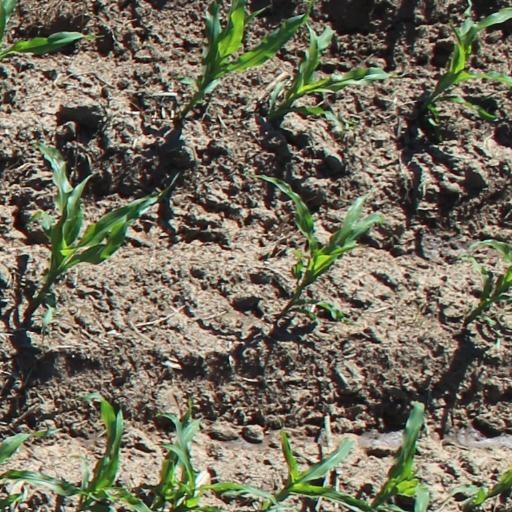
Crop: maize; corn